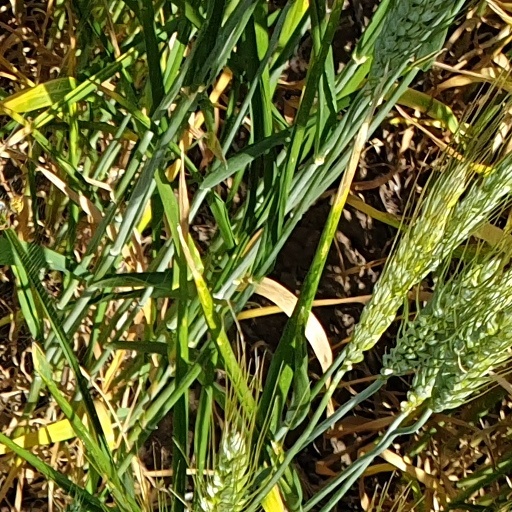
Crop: wheat